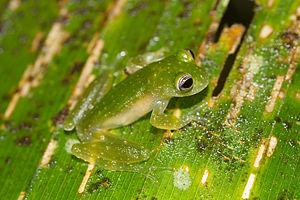
Teratohyla pulverata est une espèce d'amphibiens de la famille des Centrolenidae.
Teratohyla est un genre d'amphibiens de la famille des Centrolenidae.